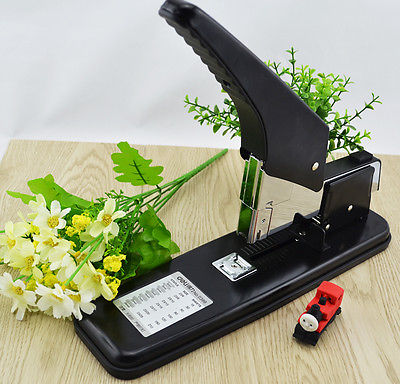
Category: stapler